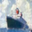
Label: ship